Liber Secretorum Fidelium Crucis

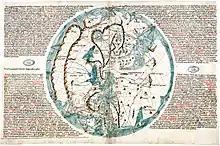
World map by Pietro Vesconte with east upwards in the MS. Vat. Lat. 2972 manuscript at the Vatican Library

The Liber Secretorum Fidelium Crucis (literally 'Book of the Secrets of the Faithful of the Cross') is a Latin work by Marino Sanuto the Elder. It is one of the "recovery of the Holy Land" treatises intended to inspire a revival of the Crusades. It has also been named as Historia Hierosolymitana and Liber de expeditione Terrae Sanctae, and Opus Terrae Sanctae, the last being perhaps the proper title of the whole treatise as completed in three parts or "books".